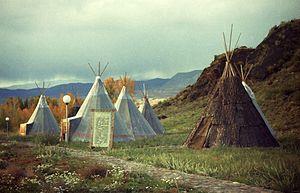
Un tchoum est un logement temporaire utilisé par les nomades ouraliens éleveurs de rennes du nord-ouest de la Sibérie, en Russie.